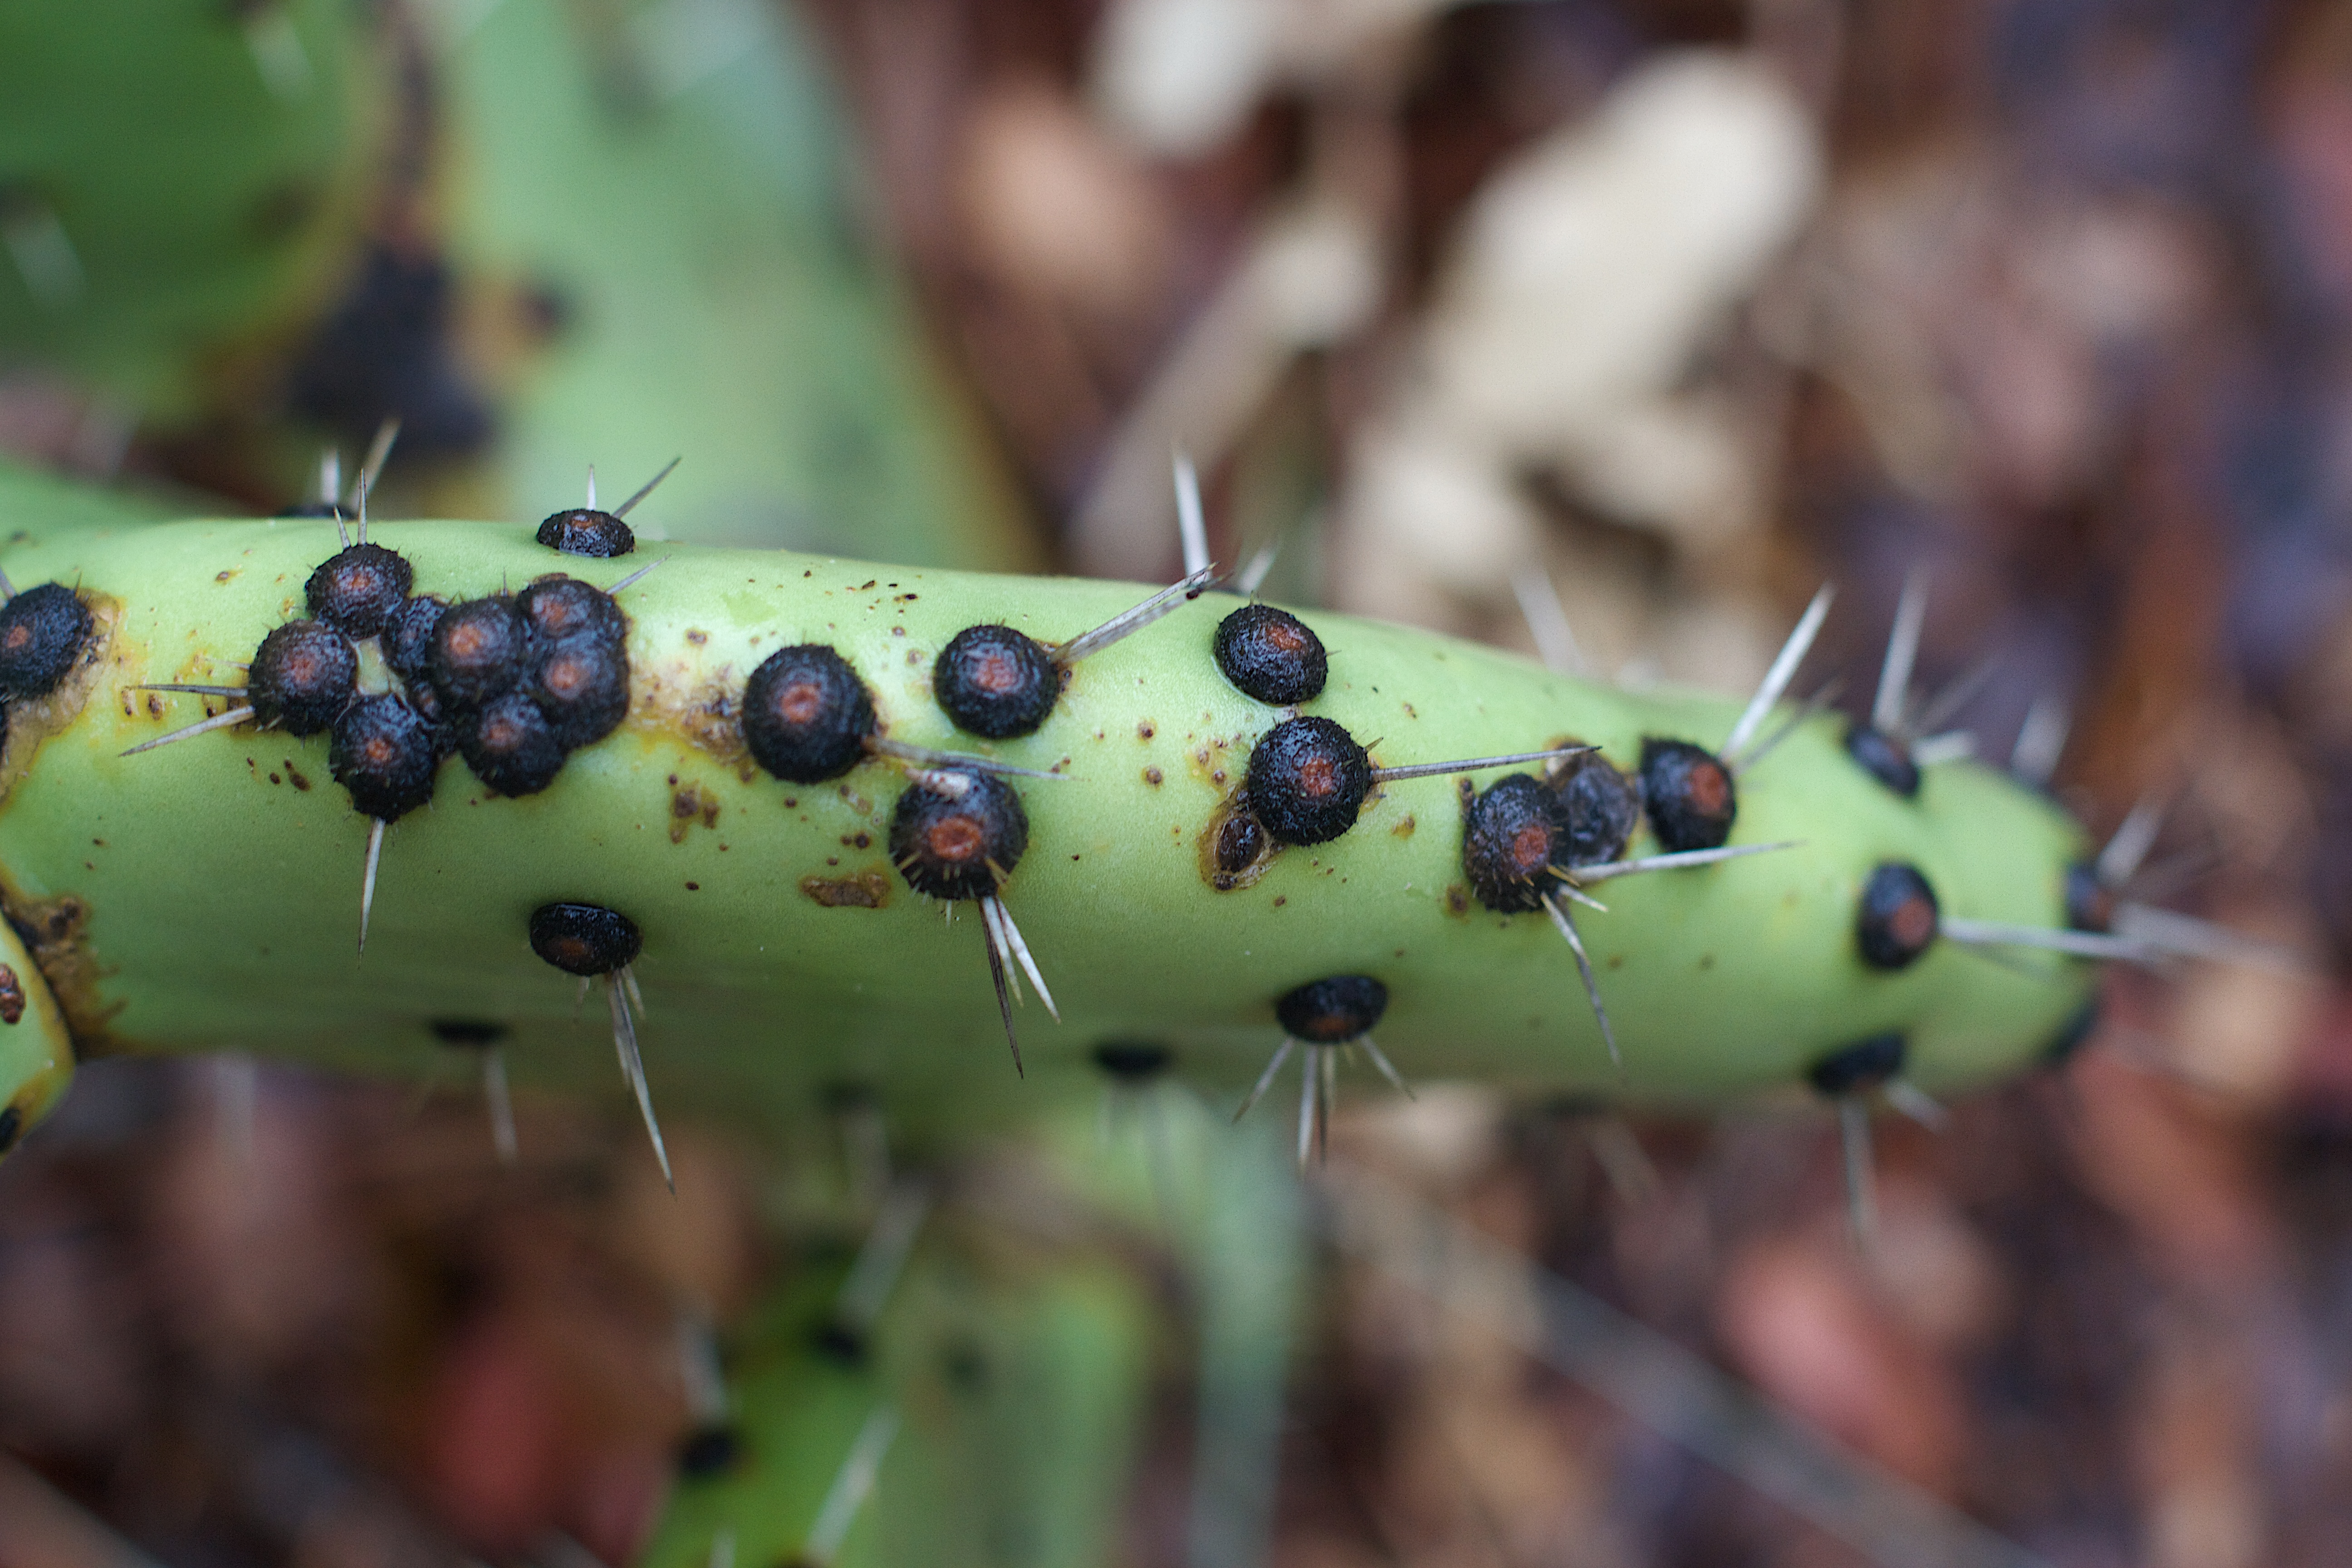
nature, photography, wildlife, green, insect, flora, fauna, invertebrate, caterpillar, close up, larva, macro photography, organism, plant stem